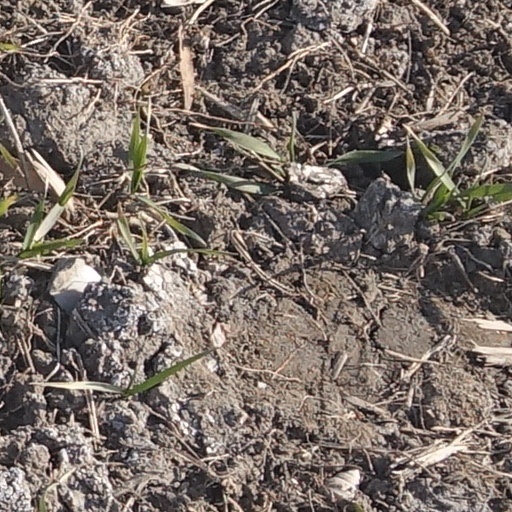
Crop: wheat